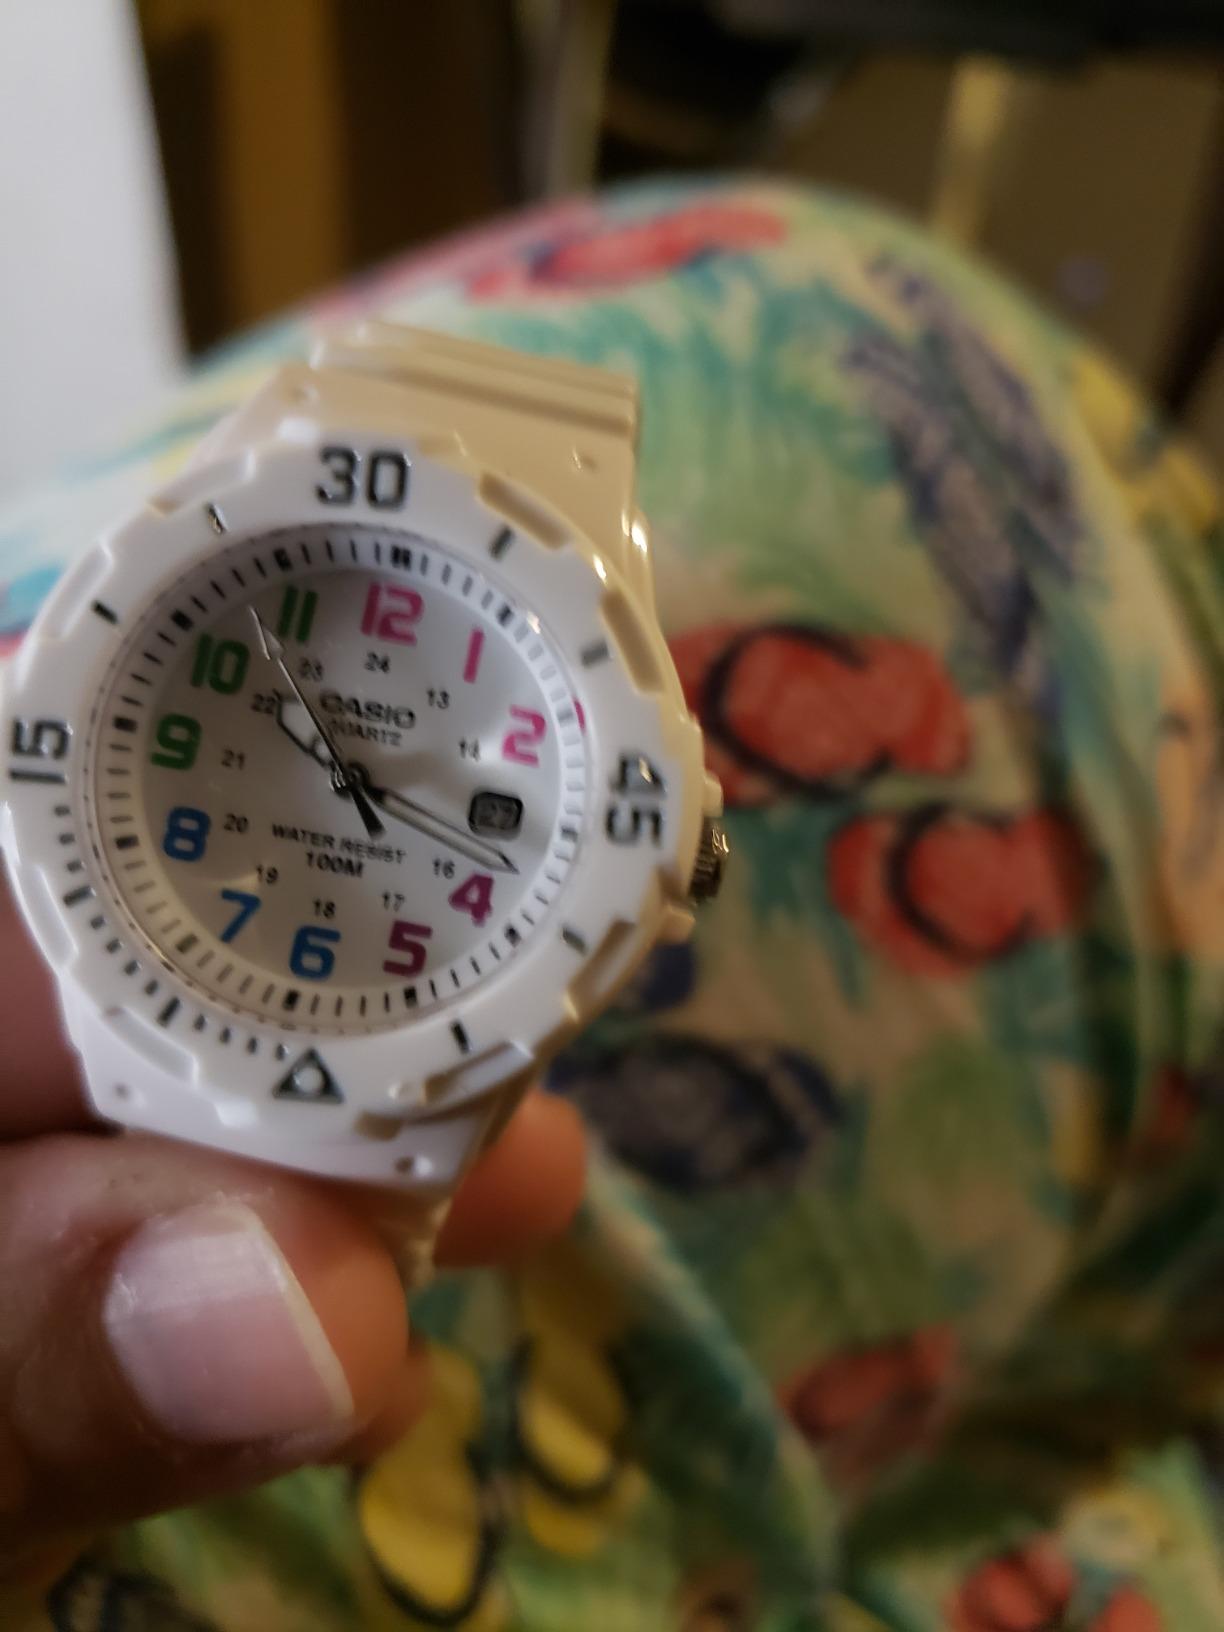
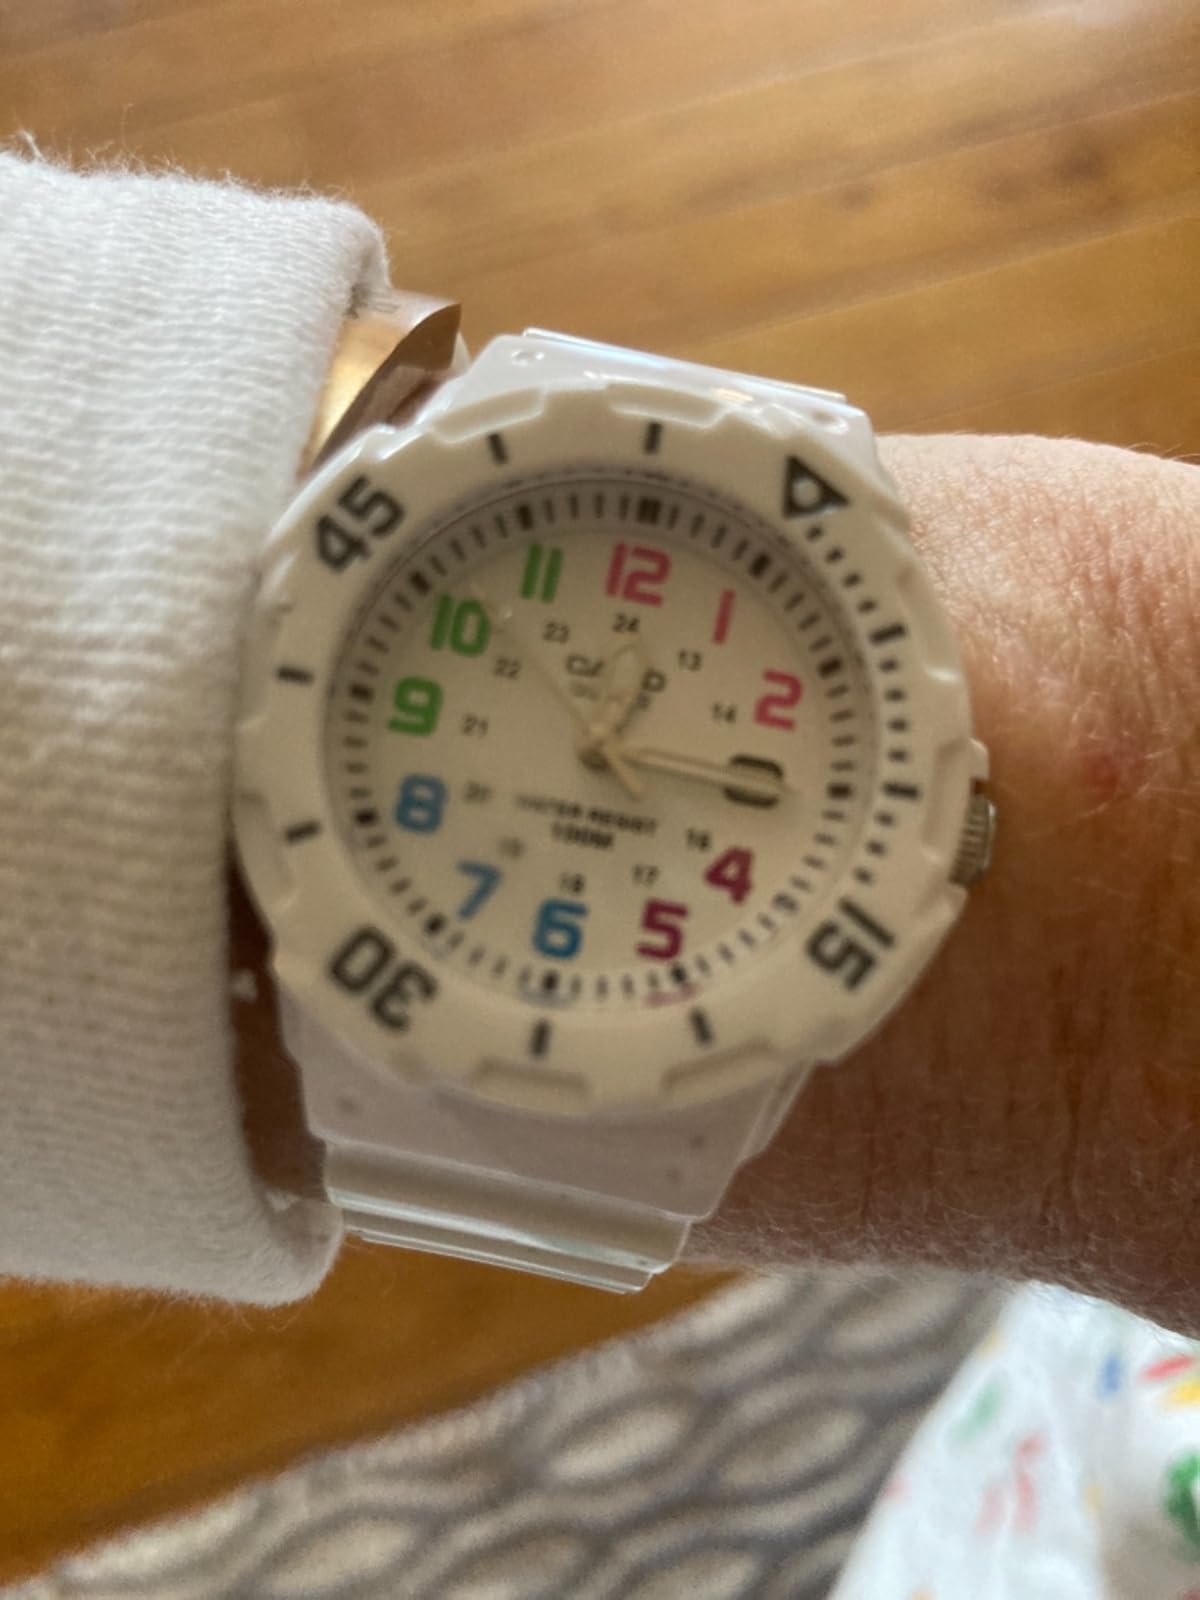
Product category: accessories_watch
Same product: yes